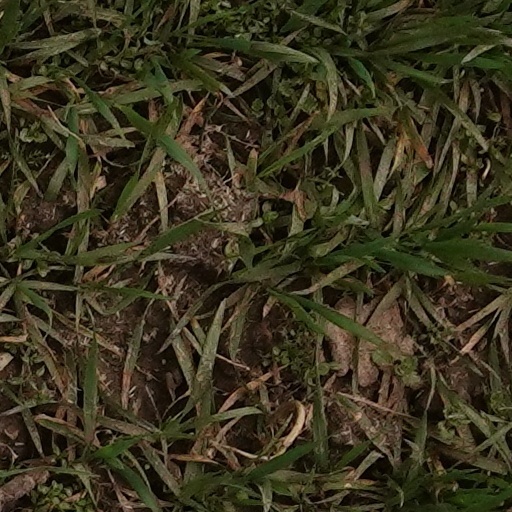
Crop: wheat